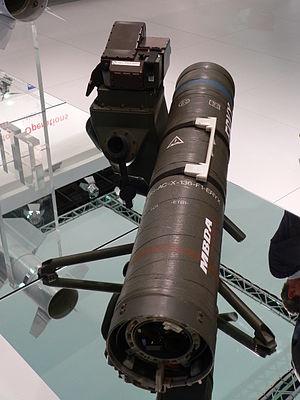
L'Eryx est un missile antichar courte portée français construit par MBDA.